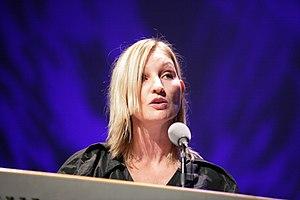
Naja Marie Aidt, née le 24 décembre 1963, est une écrivaine danoise. Elle est l'auteure de poèmes, de nouvelles et de pièces de théâtre.